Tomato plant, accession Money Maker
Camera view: tilt-top (135 deg); turntable rotation: 330 degrees
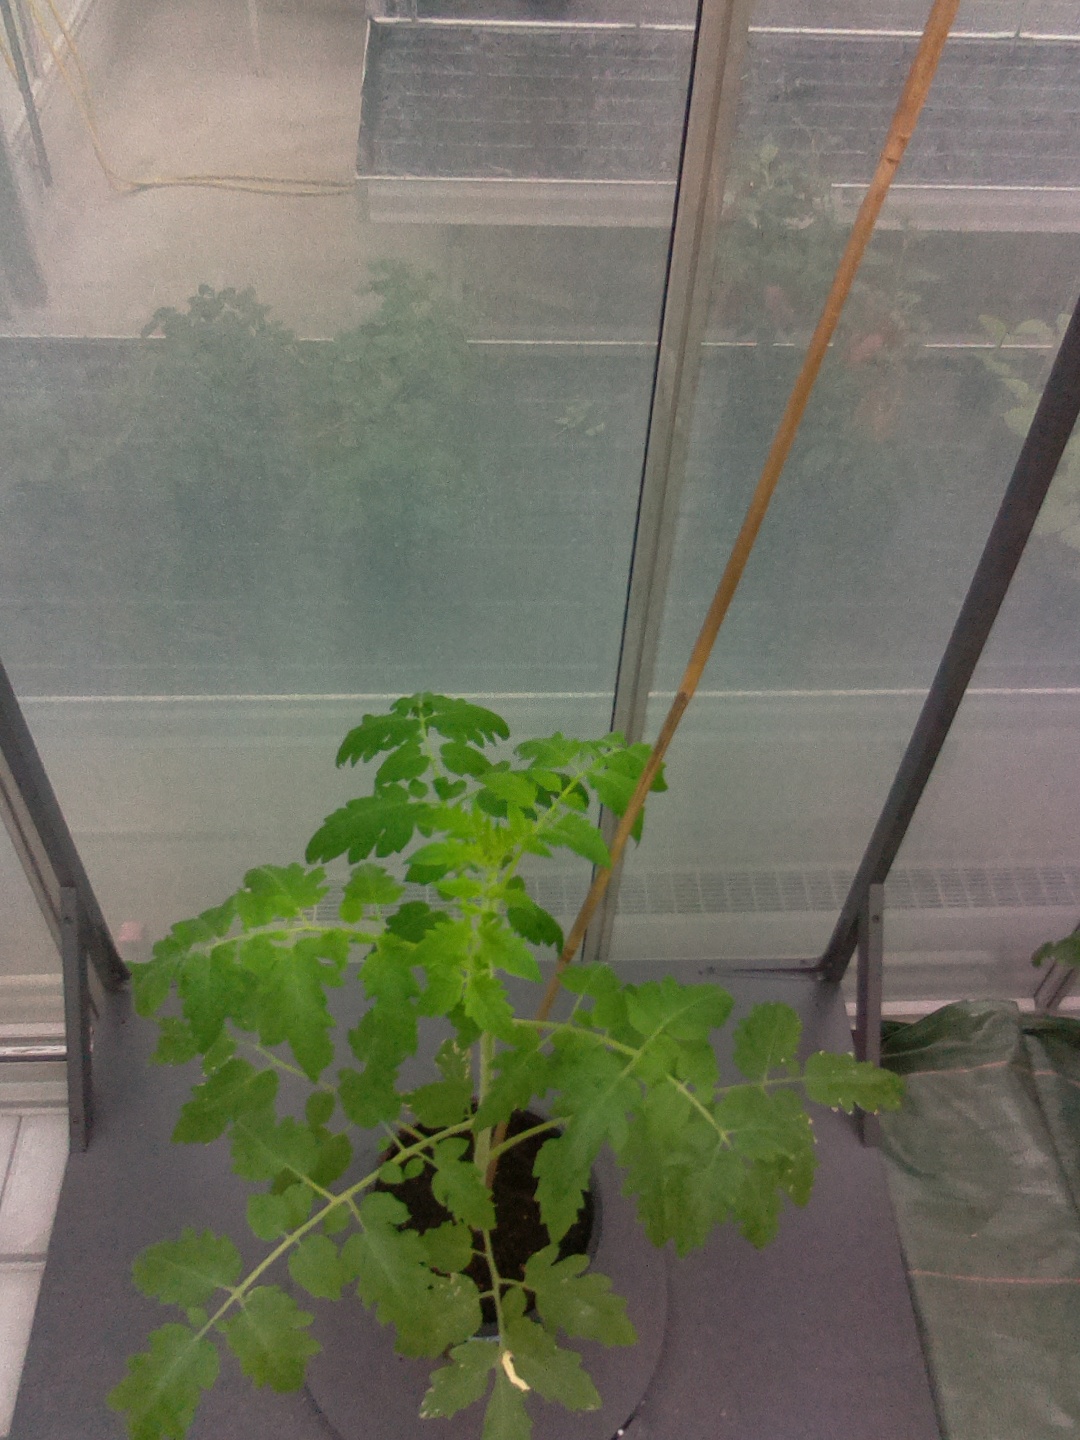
BBCH growth stage 51: First inflorence visible, visible closed flower bud